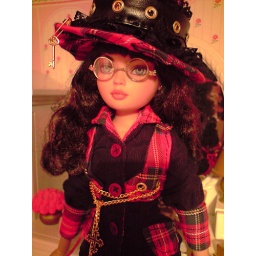
Sarah new Pants and top in black & red